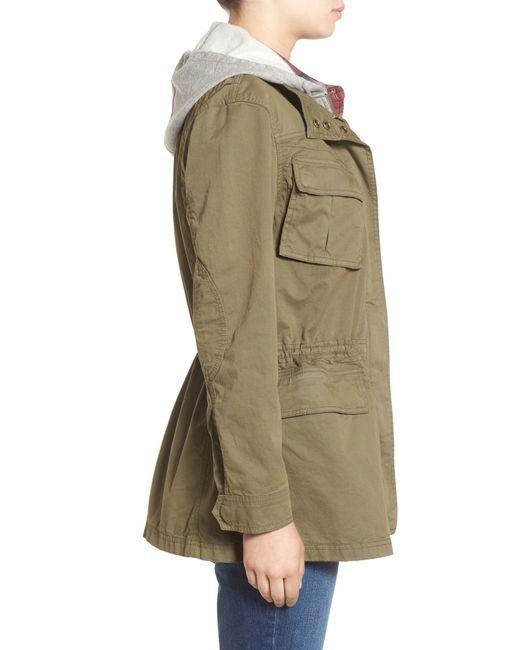
Senffarbene stilvolle Winterjacke für Damen